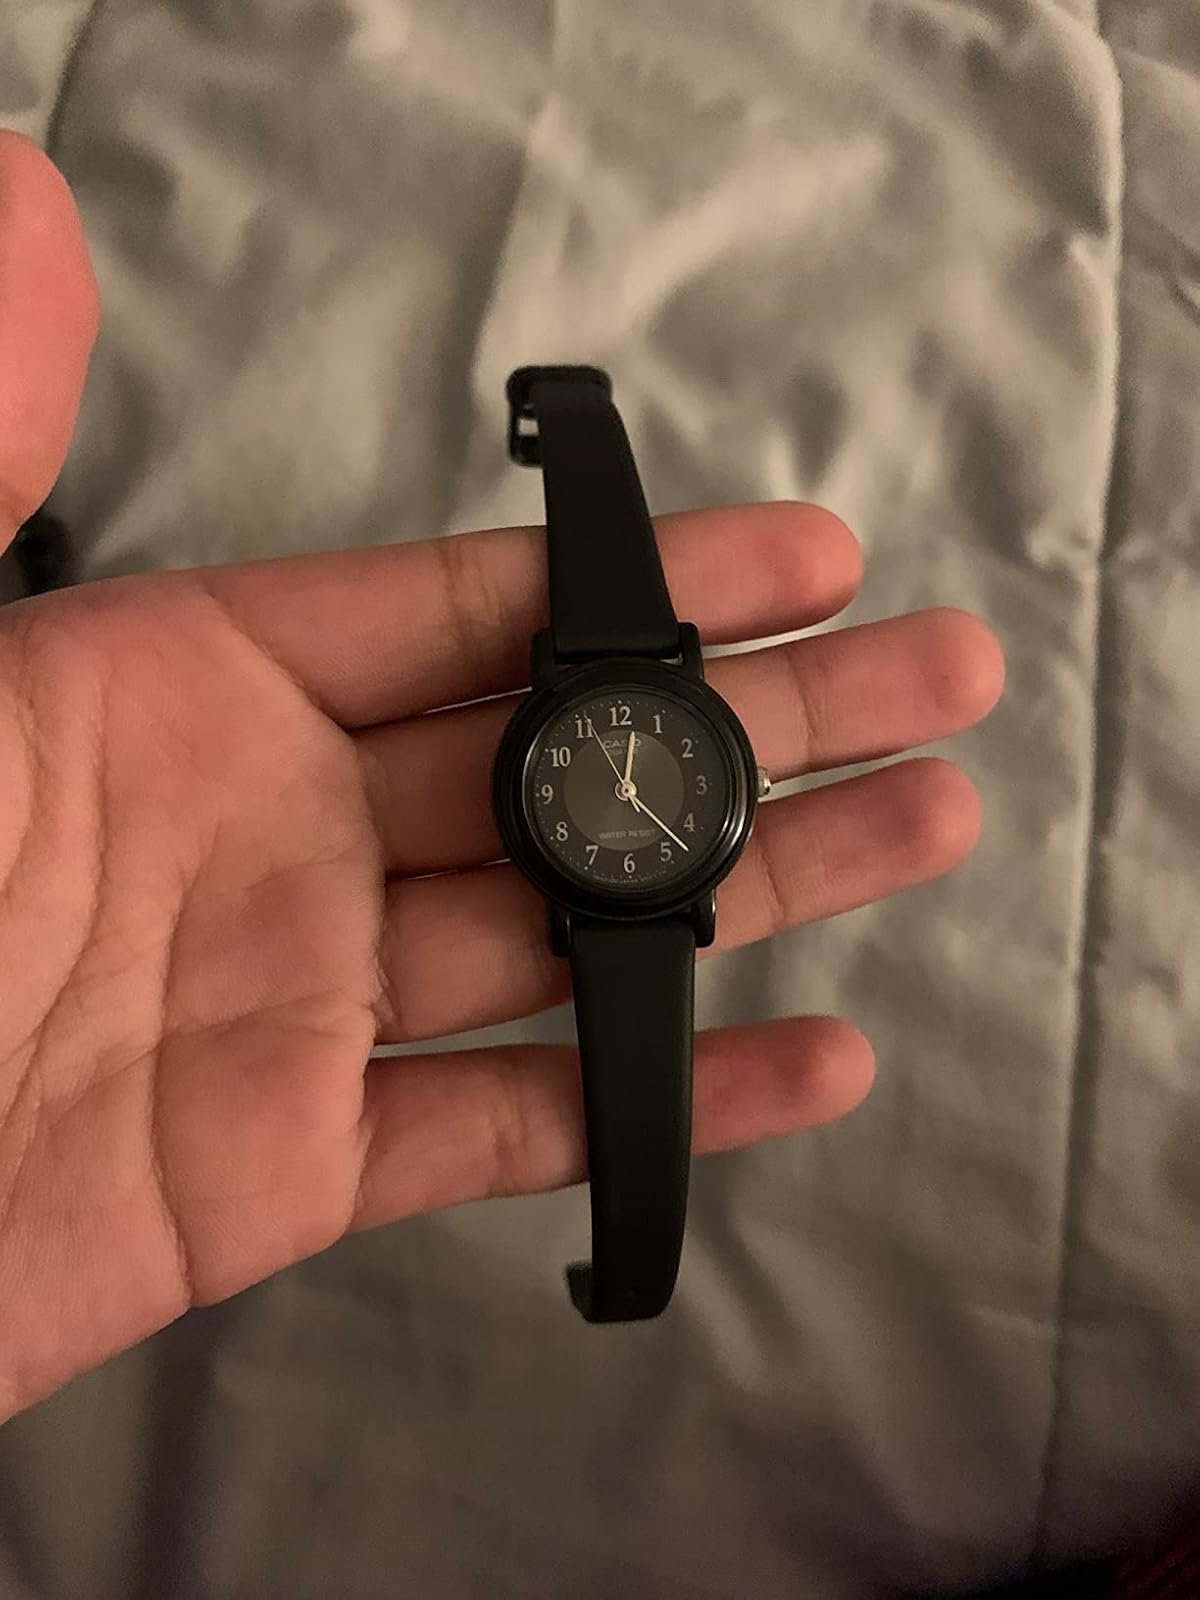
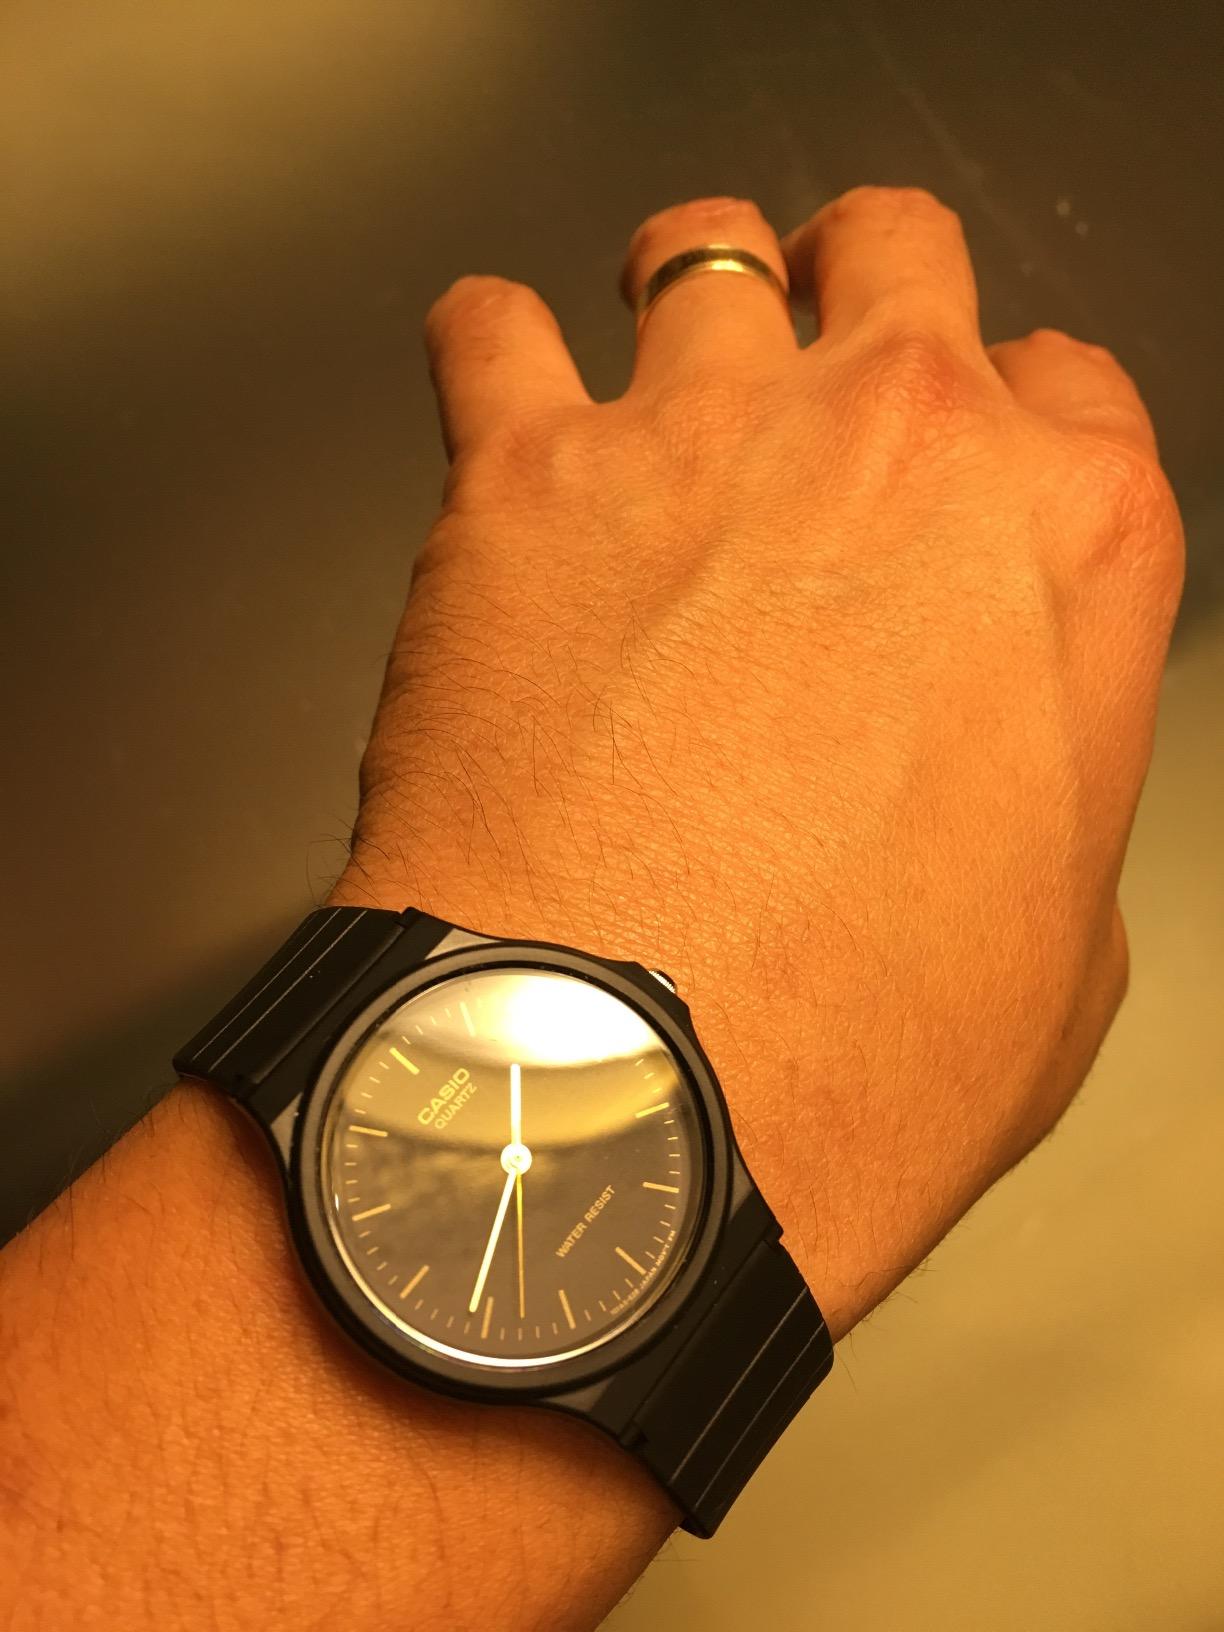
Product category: accessories_watch
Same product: no